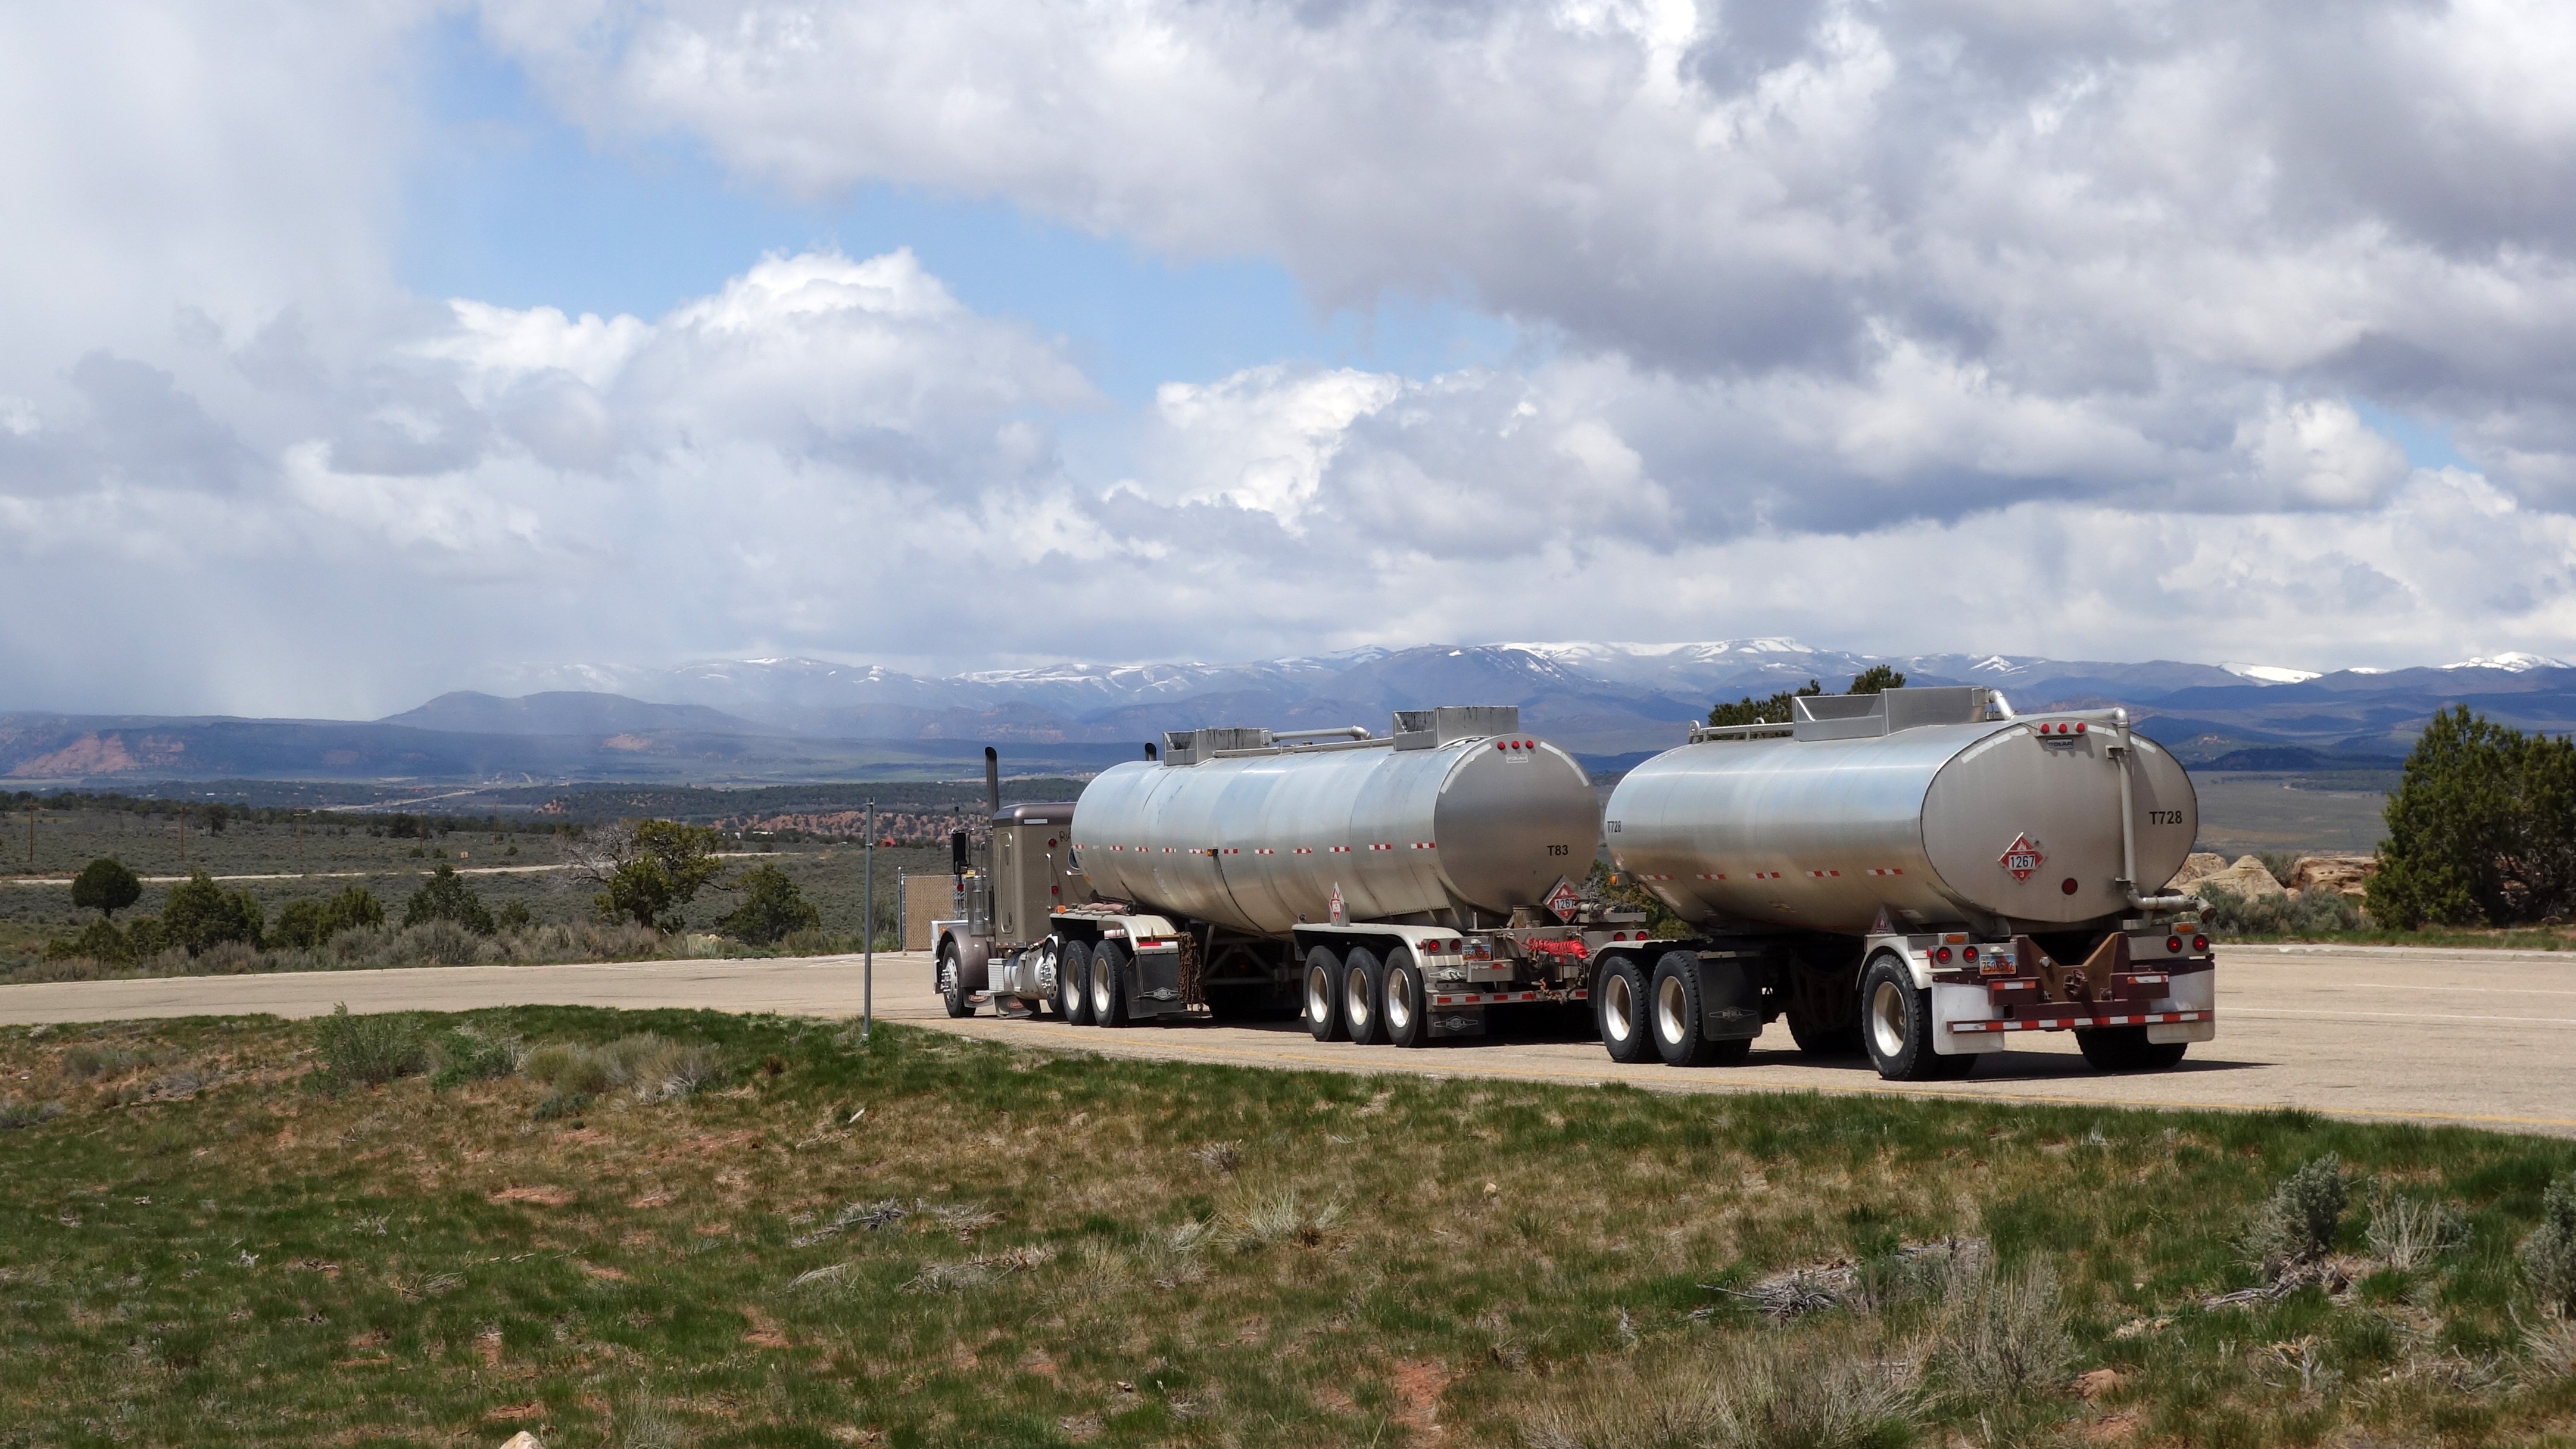
field, farm, airplane, aircraft, transport, truck, vehicle, aviation, america, agriculture, rural area, air force, atmosphere of earth, aircraft engine